Hayley Atwell

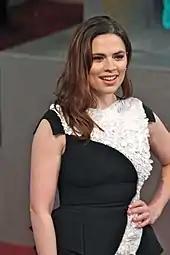
Atwell at the 66th British Academy Film Awards in 2013

In 2010 Atwell appeared in Channel 4's adaptation of William Boyd's "Any Human Heart", and later that year, Ken Follett's miniseries "Pillars of the Earth" for which she received a Golden Globe Award nomination.